Edward Augustus (politician)

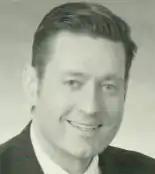
Augustus in 2005

From 1989 to 1993, Augustus served as a member of the Worcester Public Schools School Committee.